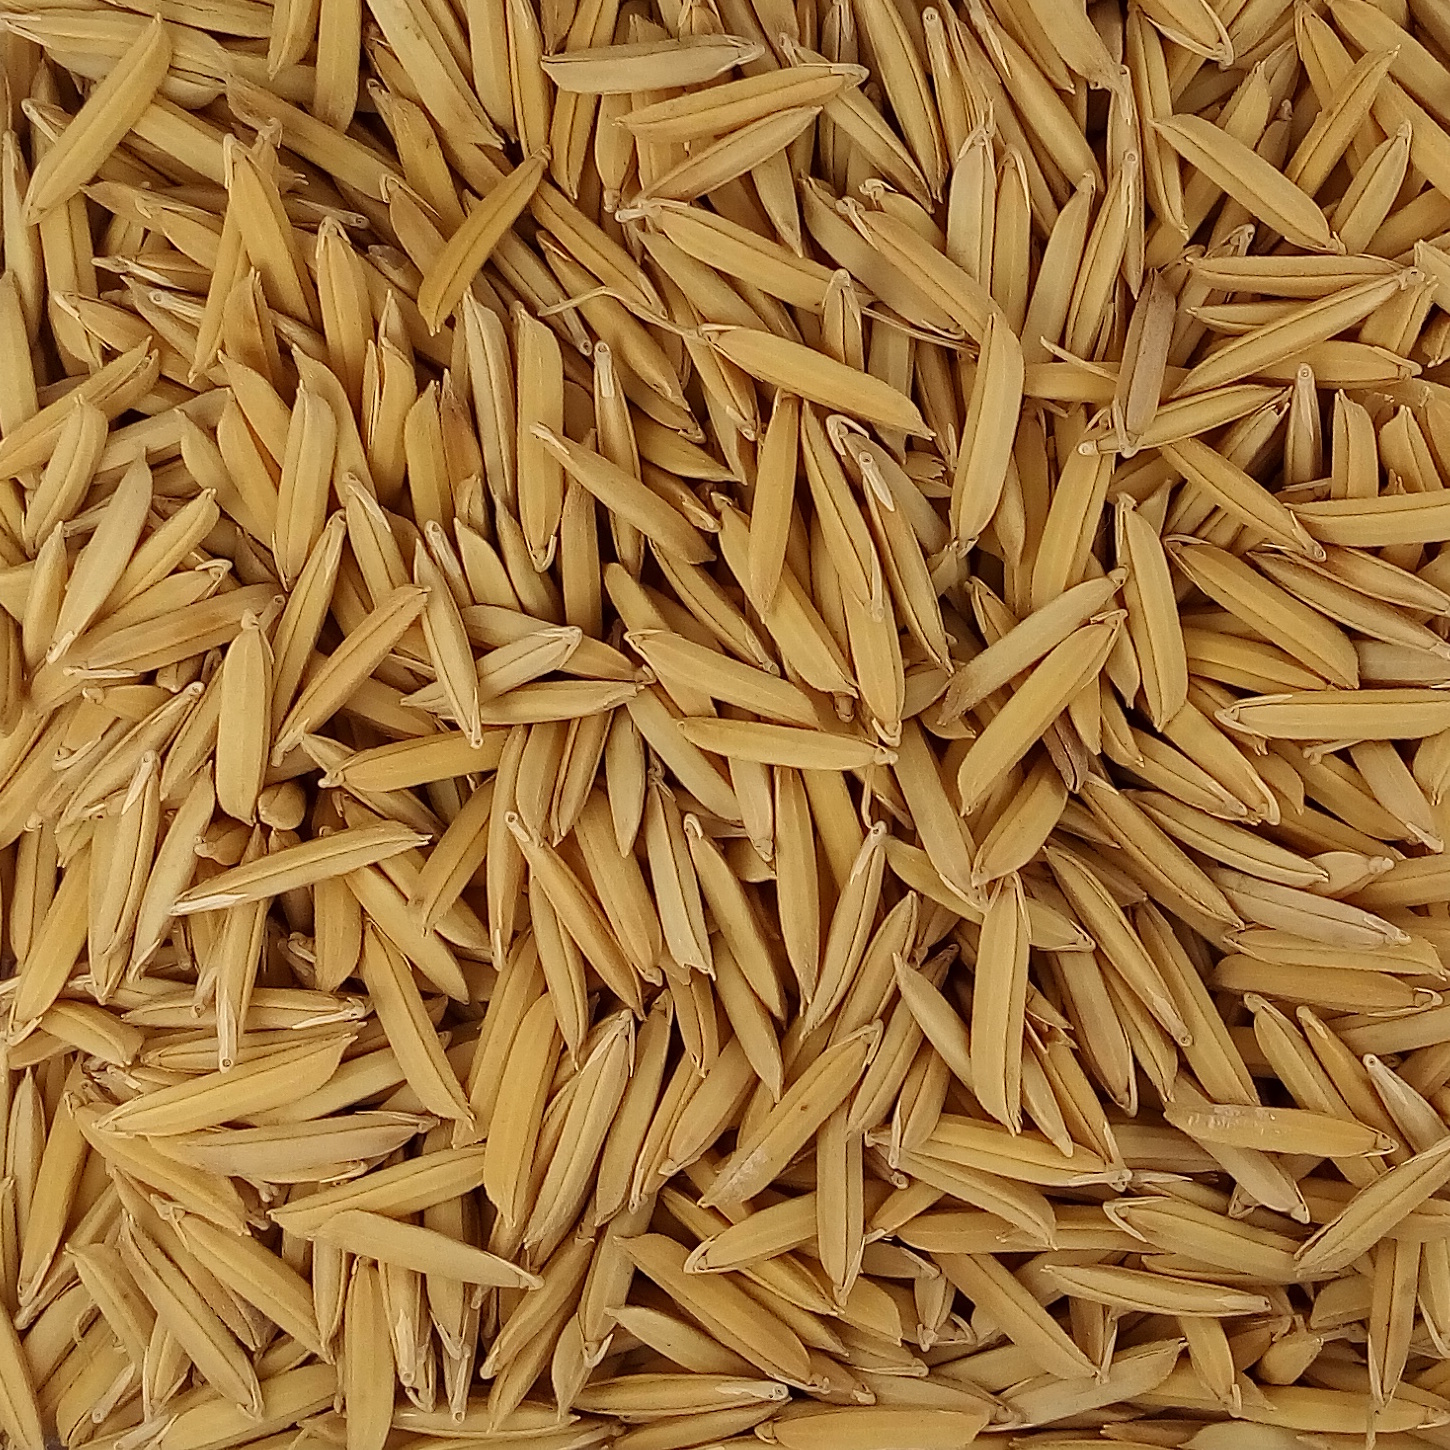
Rice seed variety: 1509